Battle of Korsun–Cherkassy

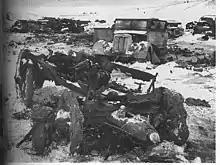
Some of the destroyed German equipment following the attempt to break out from Korsun.

The German air force mounted an aerial resupply operation to both the encircled forces and the German relief columns. On 28 January, the VIII Aviation Corps deployed 832 transport aircraft, 478 bombers (from which supplies were dropped at low altitude), 58 fighter bombers, and 168 fighters. Over the course of the operation, 32 transport aircraft, 13 bombers, and five fighters were lost. After the Korsun airfield was abandoned on 12 February, deliveries were dropped in by parachute.